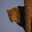
Label: leopard